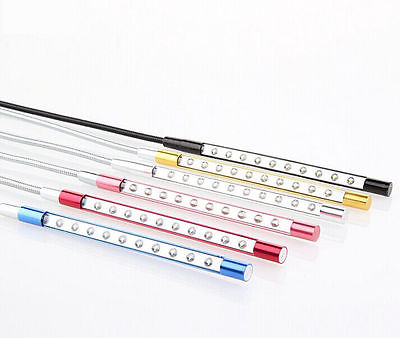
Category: lamp